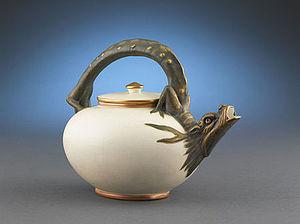
Théière Wedgwood XIXe